Rajchandra Das

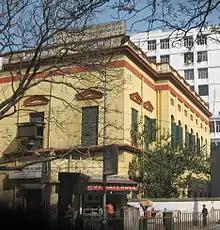
The Asiatic society

The then rich people of Calcutta used to build bathing ghats as a mark of wealth. On the other side of the Hooghly River to establish his status Raj Chandra started building a ghat on the other side of the Ganges in competition with them. After obtaining the permission of the company, he first built a ghat on the other side of the river. He built a ghat with thirty-six pillars. A covering over the pillars. Separate arrangements for men and women for bathing. Lord Bentinck's proclamation named it 'Babu Rajchandra Das's Ghat'. It is still popularly known as 'Babu Ghat'.